Aglais ladakensis

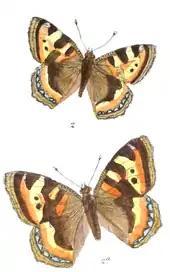
Male and female

Differs from "Aglais caschmirensis" with the forewing termen convex and not falcate and not produced between veins 5 and 6.